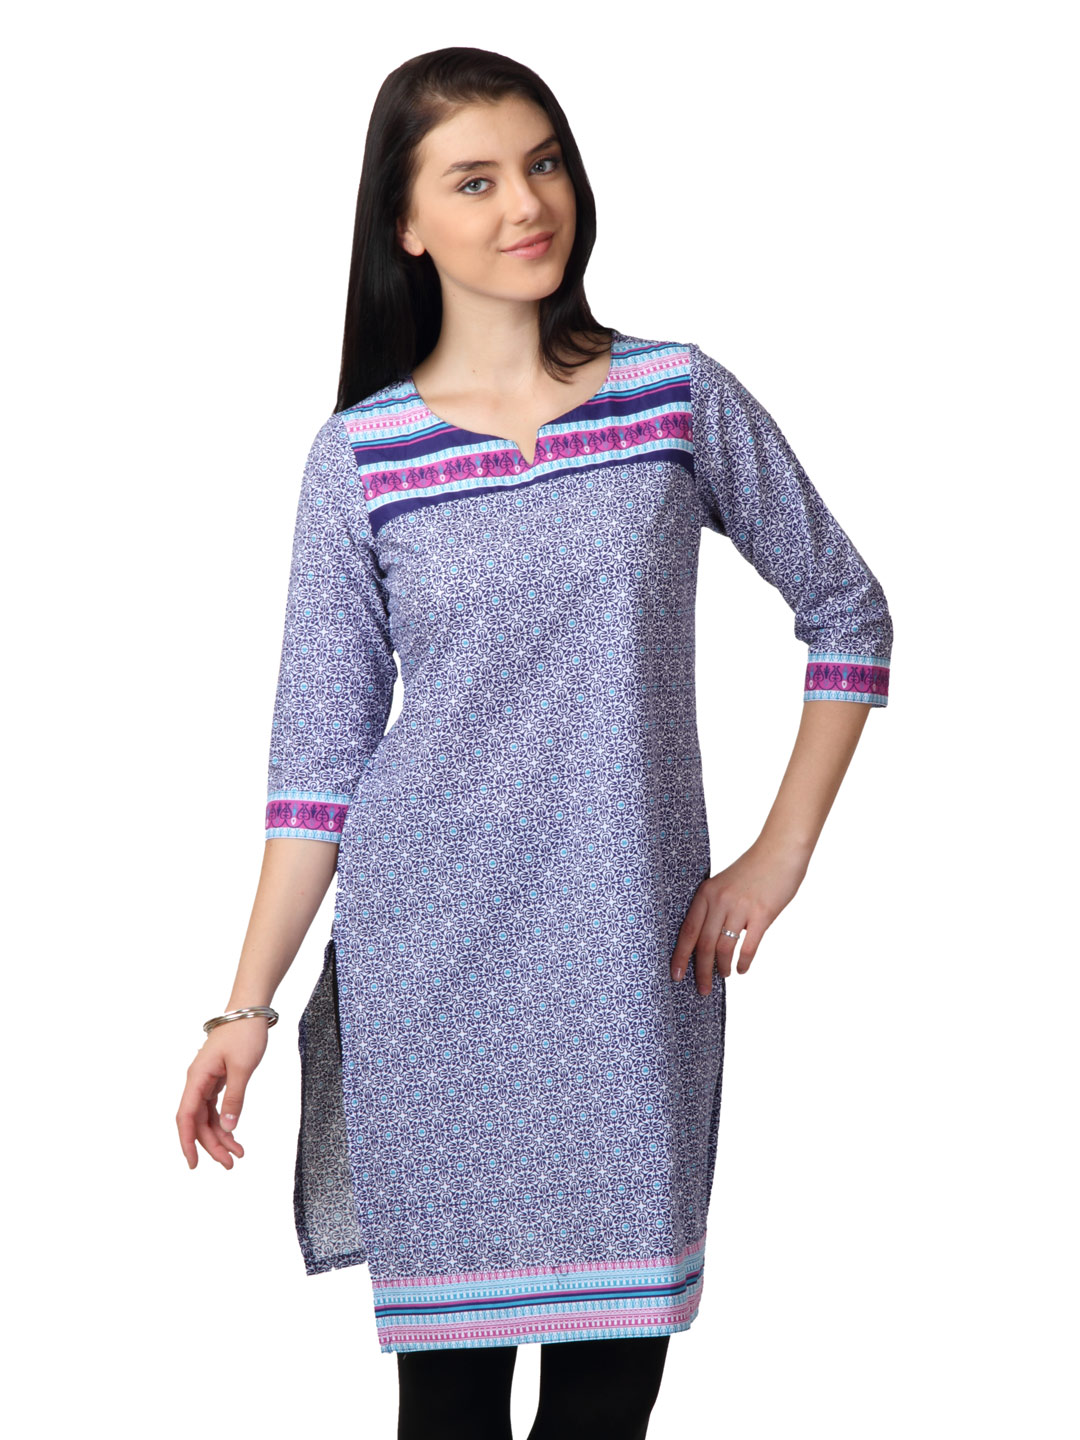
Vishudh Women Blue Printed Kurta
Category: Apparel / Topwear / Kurtas
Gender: Women
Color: Blue
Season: Summer 2012
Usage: Ethnic